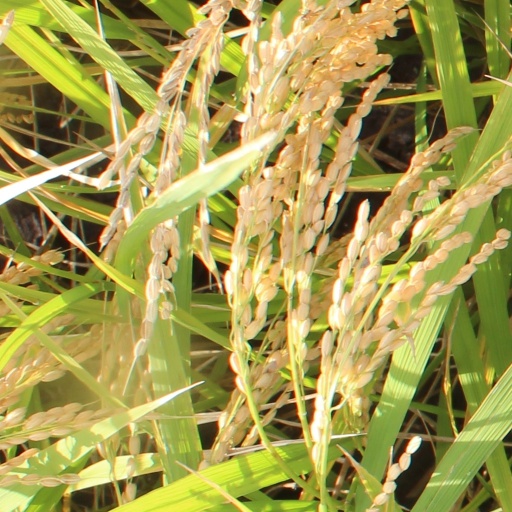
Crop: rice